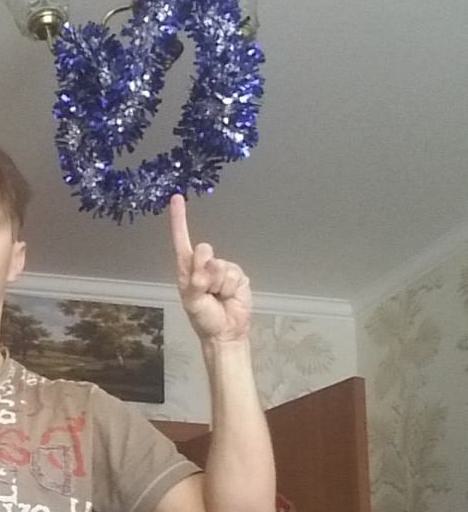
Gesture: one